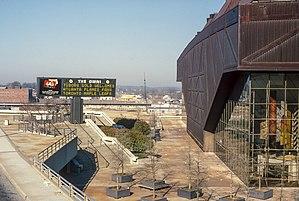
L'Omni, Atlanta, Georgie, Etats-Unis (demoli)